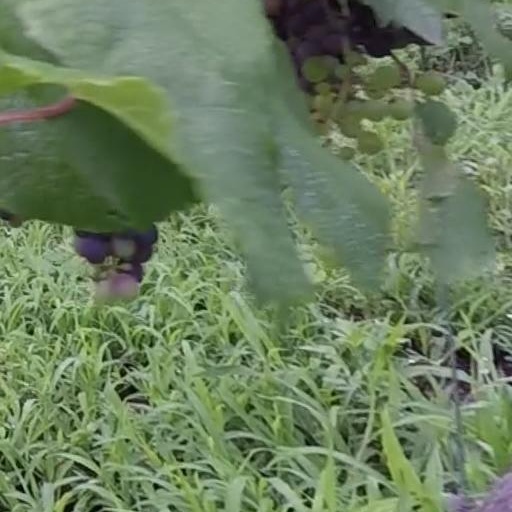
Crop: grape